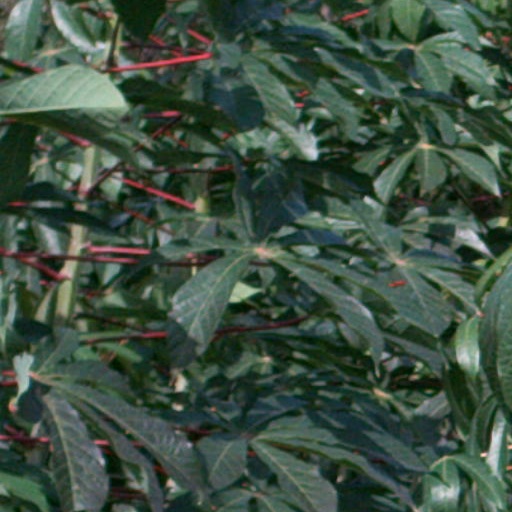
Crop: cassava